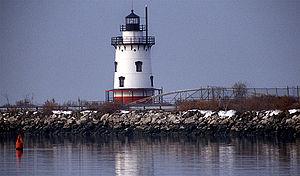
Le phare de Tarrytown également connu sous le nom de Kingsland Point Light et de Sleepy Hollow Light est un phare à caisson actif situé sur fleuve Hudson, à Sleepy Hollow, dans le Comté de Westchester.